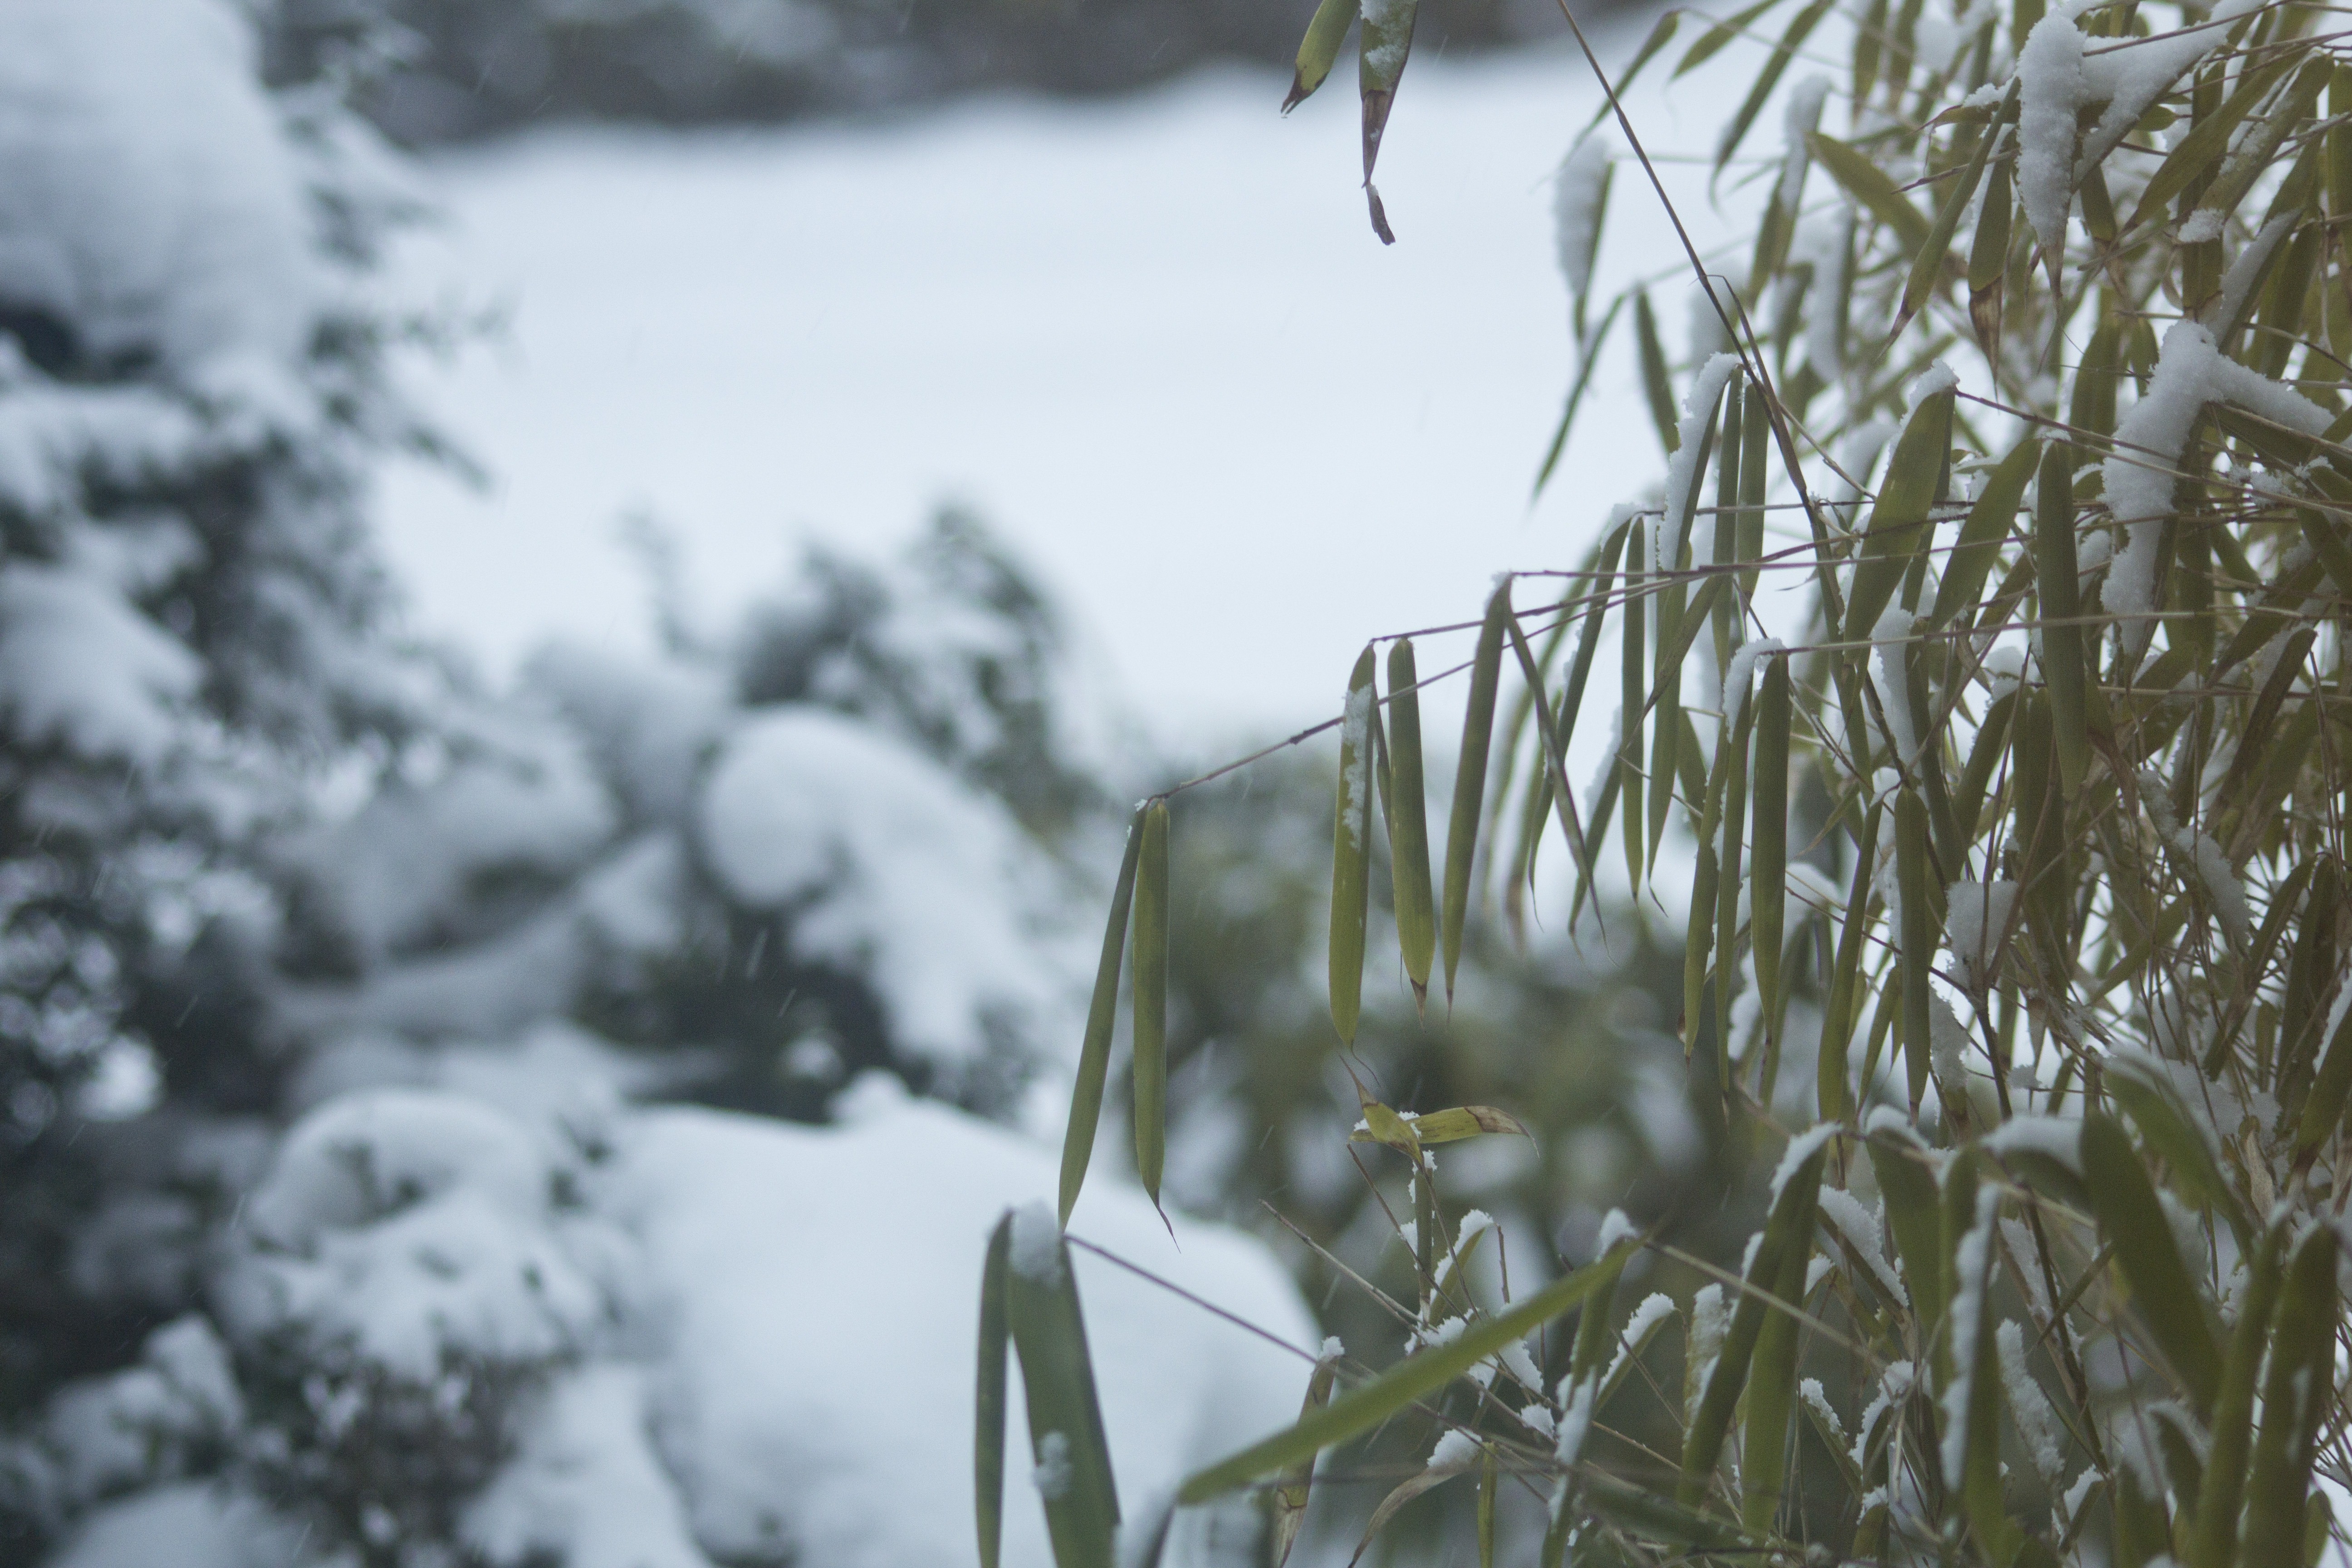
tree, nature, forest, grass, branch, snow, winter, white, frost, ice, weather, season, freezing, bamboo in the snow, woody plant